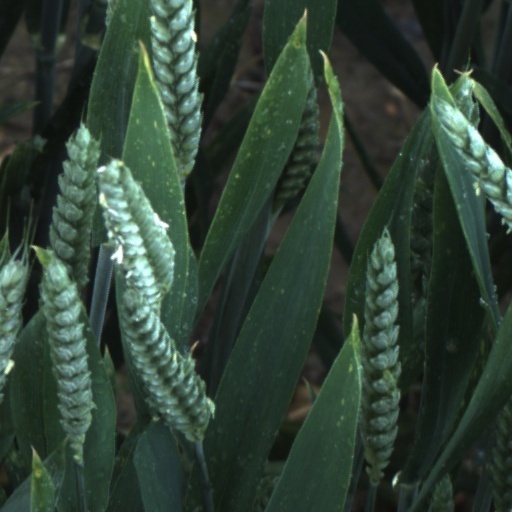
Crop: wheat